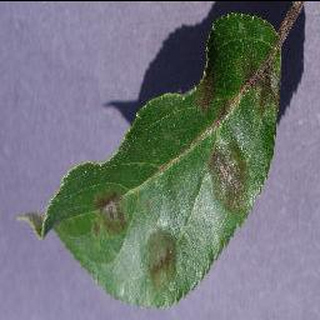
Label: apple_apple_scab